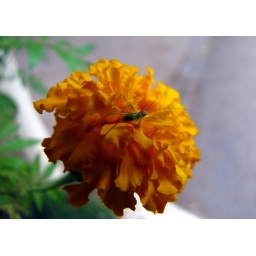
Spotted this tiny guy resting on a flower in my office :).